Thangathile Vairam

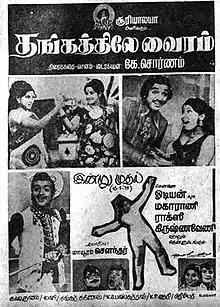
Poster

Thangathile Vairam is a 1975 Indian Tamil-language film directed by K. Sornam, starring Sivakumar, Kamal Haasan, Jayachitra and Sripriya. The film's story was written by Kalaignanam.